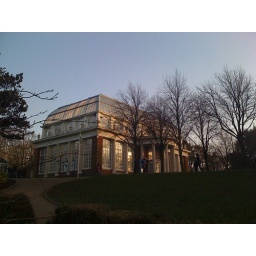
The butterfly house in the park.